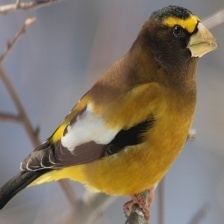
Species: EVENING GROSBEAK
Scientific name: COCCOTHRAUSTES VESPERTINUS